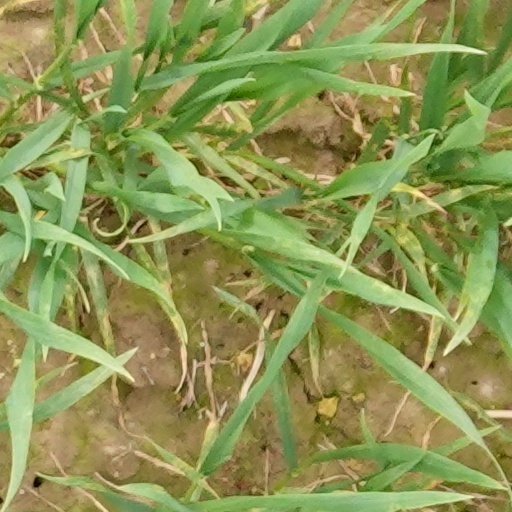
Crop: wheat